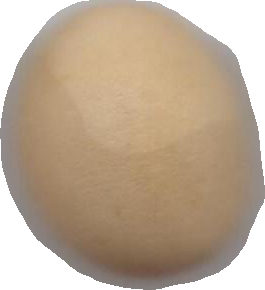
Variety: Dega